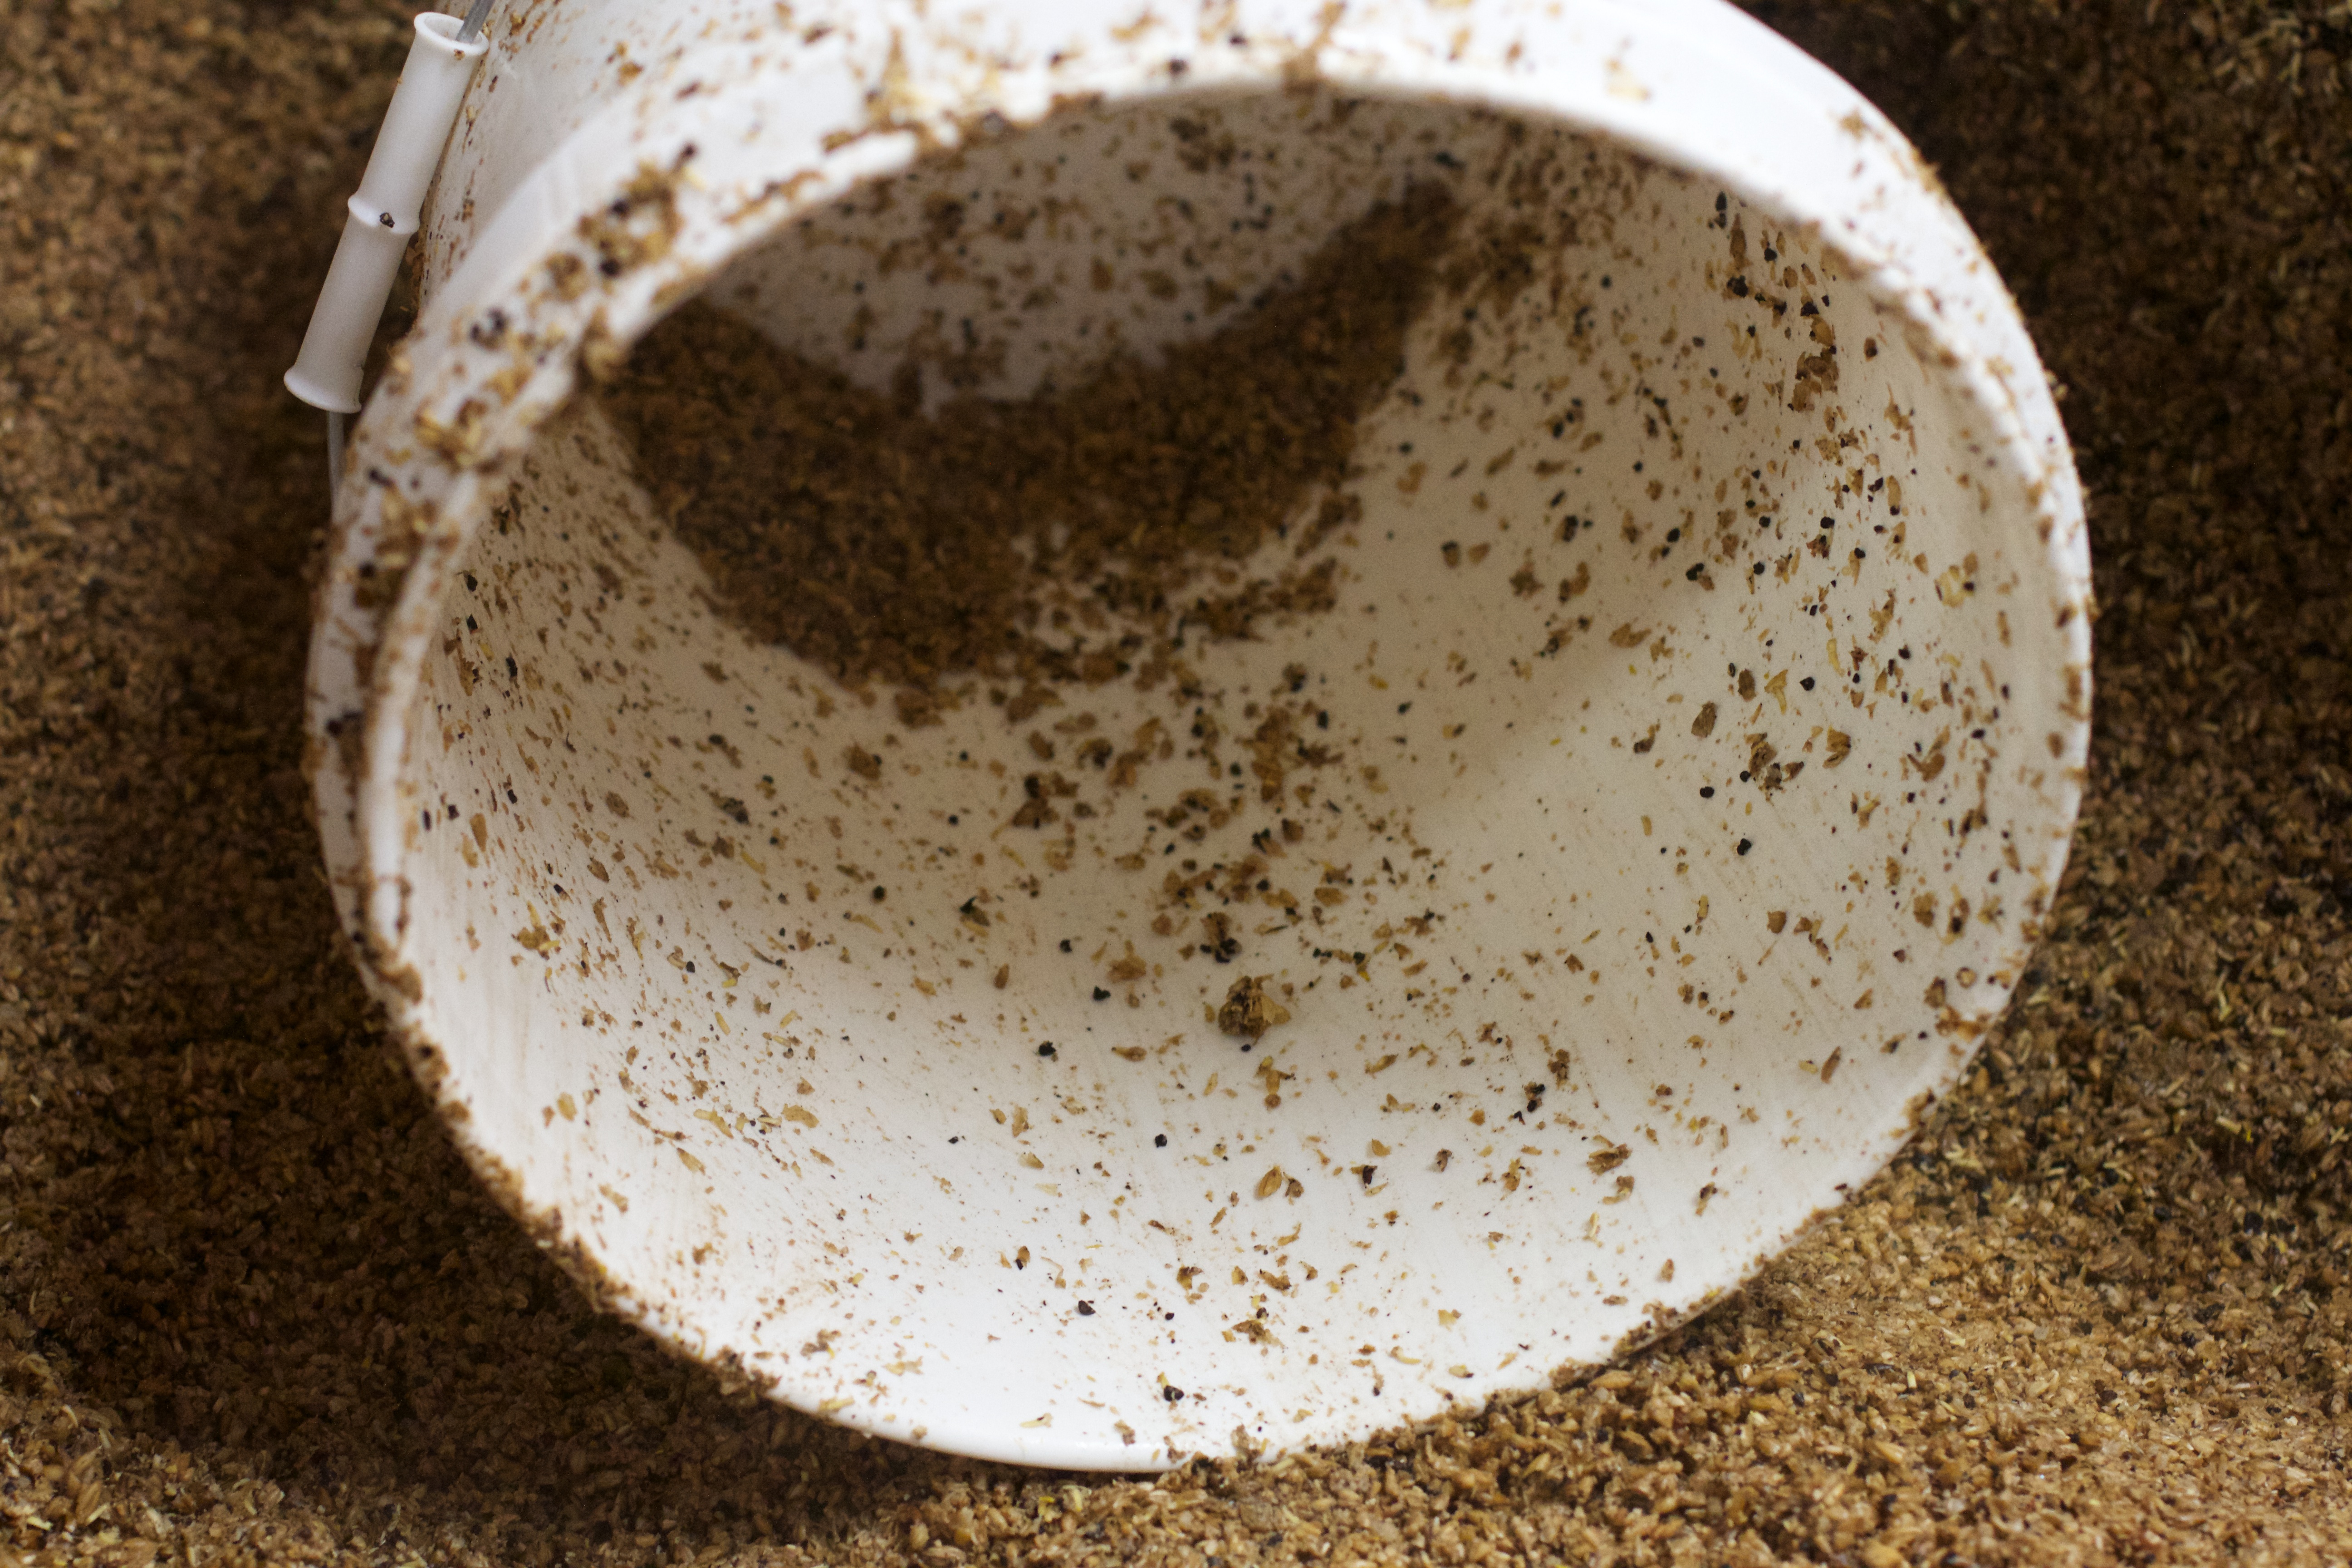
food, produce, drink, baking, material, beer, coconut, icing, thatbrewery